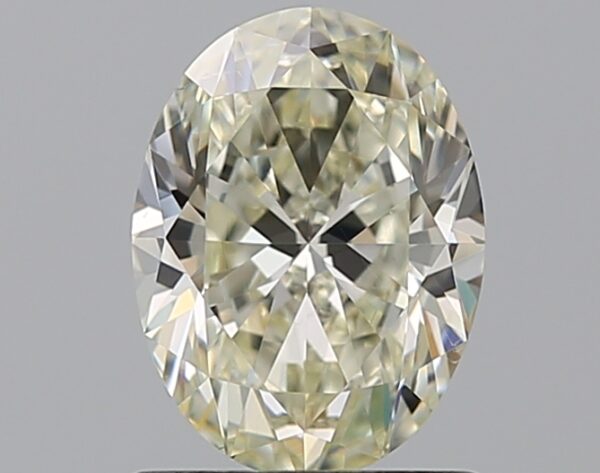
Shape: oval
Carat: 1.02
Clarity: VS2
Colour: M
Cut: EX
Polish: EX
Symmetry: EX
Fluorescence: F
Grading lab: GIA
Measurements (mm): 7.54 x 5.62 x 3.52